Mother Serbia

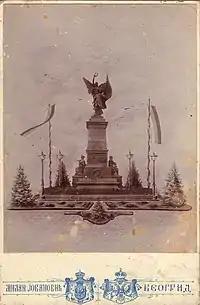
Monument to the heroes of Kosovo, 1900

With the rise of the Kingdom of Serbia on the political stage, King Alexander I Obrenović commissioned several sculptures and monuments depicting Mother Serbia to be made by Đorđe Jovanović, to glorify Serbia's war victories and history. The sculptor was instrumental in creating the most widely recognizable appearances of Mother Serbia, a woman with ether a crown made of metal or plants, usually holding a crown, a shield (with the nations heraldry), and/or a flag. Further art commissions were done by King Peter I Karađorđević before the outbreak of the First World War. Some sculptures got international praise, like the "Monument to the heroes of Kosovo" showcased at the Exposition Universelle in 1900, or other Jovanović′s work in the International Exhibition of Art of 1911.